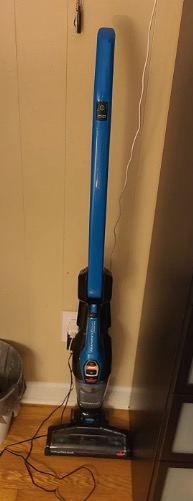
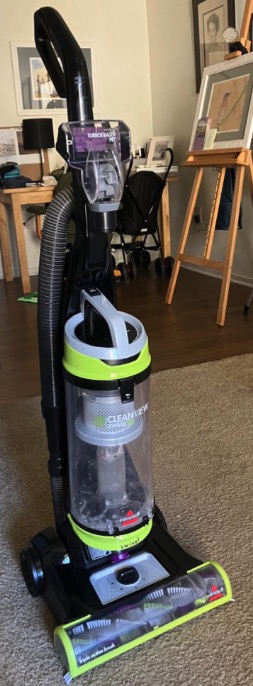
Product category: items_vacuum
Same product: no